Stanislavski's system

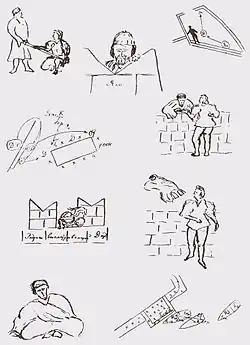
Sketches by Stanislavski in his 1929—1930 production plan for "Othello", which offers the first exposition of what came to be known as his Method of Physical Action rehearsal process.

An actor's performance is animated by the pursuit of a sequence of "tasks" (identified in Elizabeth Hapgood's original English translation as "objectives"). A task is a problem, embedded in the "given circumstances" of a scene, that the character needs to solve. This is often framed as a question: "What do I need to make the other person "do"?" or "What do I want?"